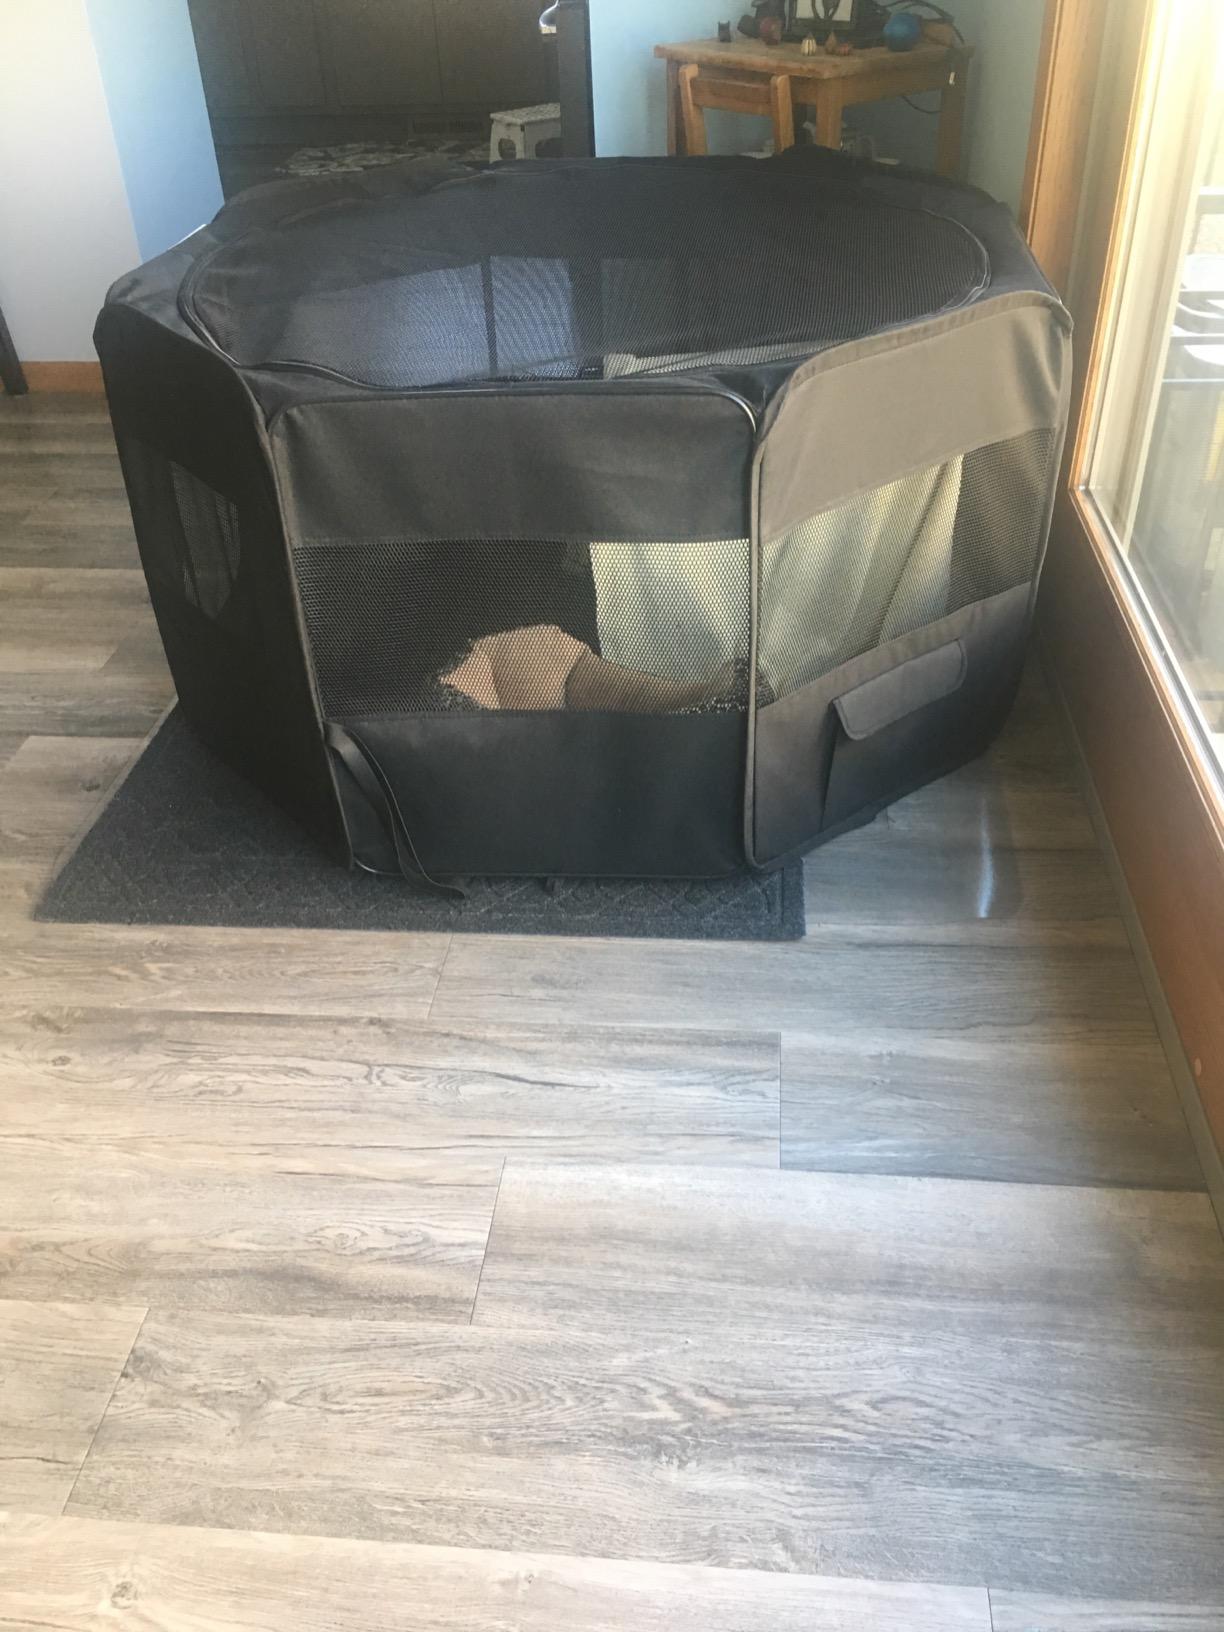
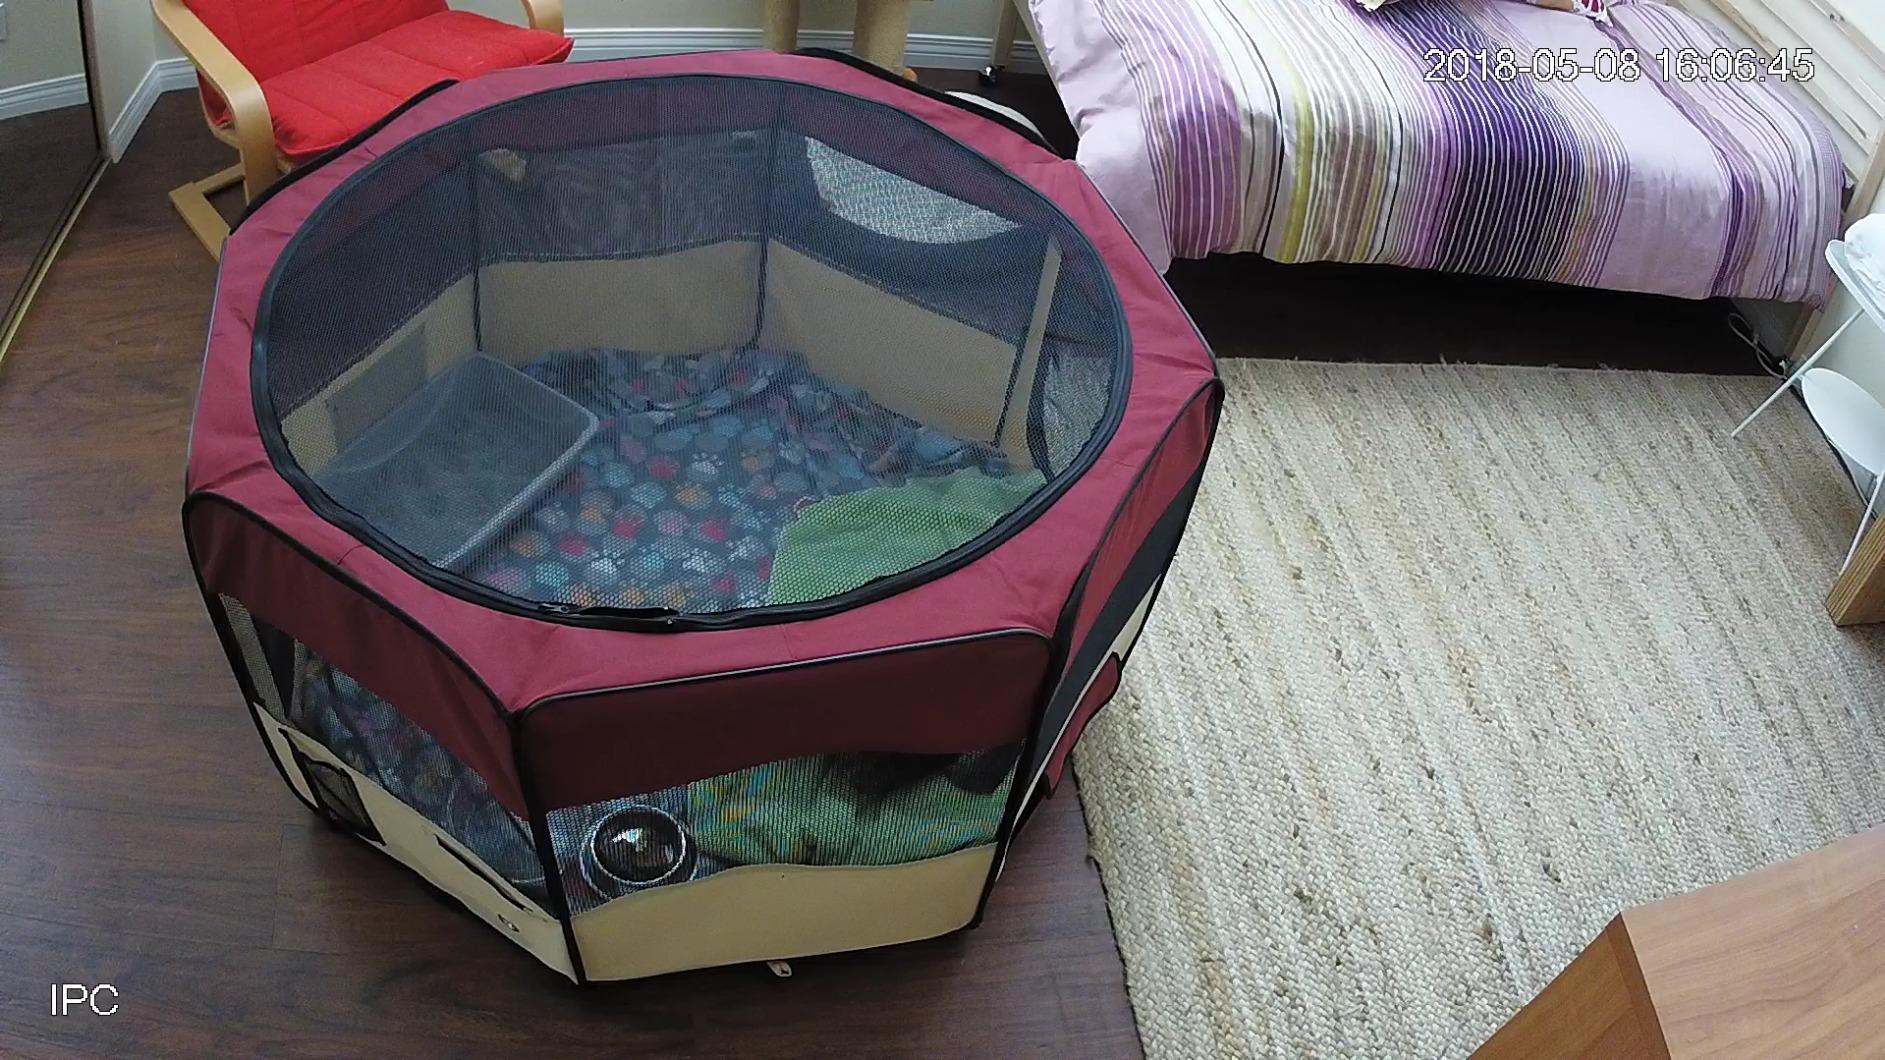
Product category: items_kennel
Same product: no